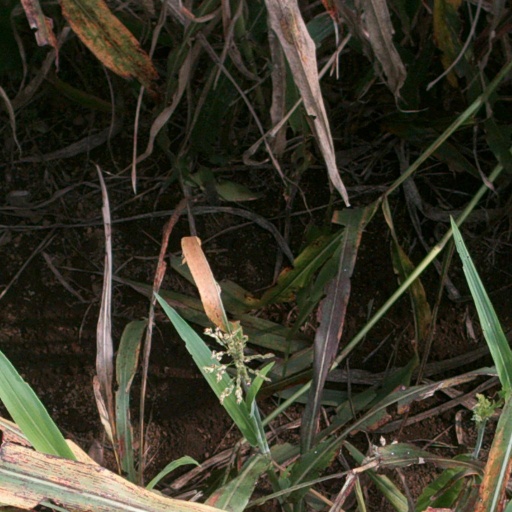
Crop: sorghum